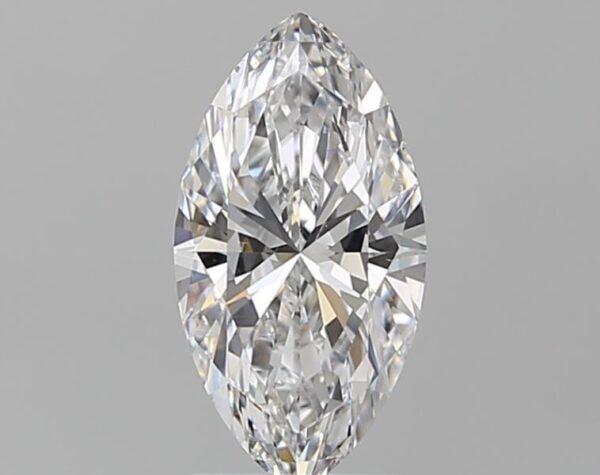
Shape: marquise
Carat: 1.5
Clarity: VS2
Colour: D
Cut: EX
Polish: EX
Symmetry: VG
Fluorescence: N
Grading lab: GIA
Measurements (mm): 11.4 x 6 x 3.78